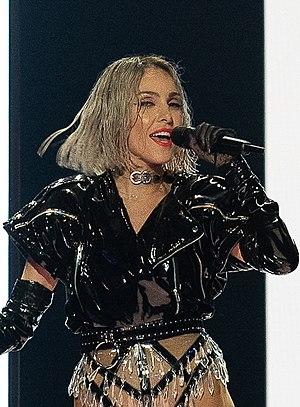
Tamta Goduadze est une chanteuse géorgienne, naturalisée grecque, née le 10 janvier 1981. Elle est surtout connue en Grèce, notamment après sa participation à Super Idol Greece.